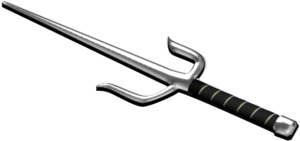
Okinawan kobudo / Våben / Sai
Sai.
Okinawan kobudo, referer til våbensystemer fra Okinawa.